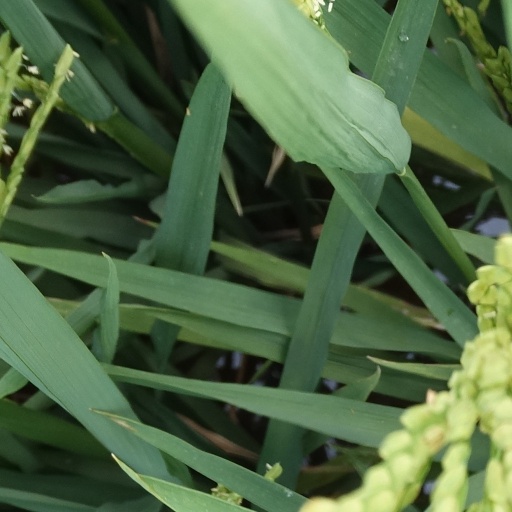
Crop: rice